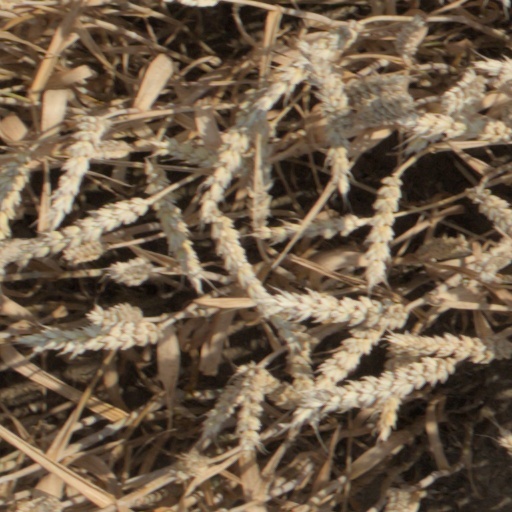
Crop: wheat